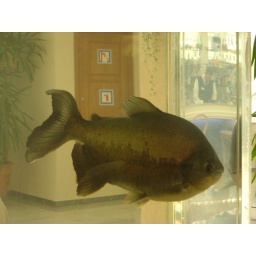
A fish in the ground floor bar of Hotel Odessa